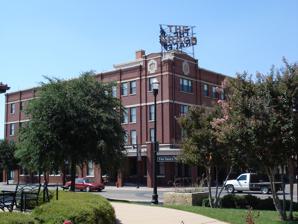
Building: The Grace Museum
Country: United States of America
Year built: 1937
Art museum in Abilene, Texas The Grace Museum The Grace Museum from Everman Park Established 1937 as Abilene Fine Arts Museum Location 102 Cypress Street Abilene, TX 79601 United States Type Art , History Visitors 60,000 annually Director Laura Moore Curator Judy Tedford Deaton Website thegracemuseum.org The Grace Museum is located in Abilene , Texas , United States. The museum is accredited by the American Alliance of Museums (AAM). The Grace Museum houses five art galleries featuring rotating art exhibitions and artwork from the permanent collection; a history gallery with permanent and rotating exhibits featuring Abilene, Taylor County, and West Texas artifacts; an art library; an education center and an interactive gallery for children and families. The Abilene Fine Arts Museum (Abilene Museum of Fine Art) was founded in 1937 by the Art League of the Abilene Woman's Club. The art museum was housed in various downtown locations and Rose Park before the current facility was renovated in 1992.  Since 1992, the museum has existed as The Museums of Abilene, Grace Cultural Center and the name was officially changed to The Grace Museum in 1998. Overview The Grace Museum is the cultural cornerstone of Abilene and serves Central West Texas and the state through unique exhibitions of historic and contemporary American art, and local history; the preservation, interpretation, research, and presentation of important art and history collections; art education outreach and distant learning; and lectures and informative programs for people of all ages. Art collection The permanent art collection originated with the Abilene Fine Arts Museum's first acquisitions in 1938 and has grown since its inception to over 5,000 works of art including paintings, sculptures, photographs, prints, and drawings.  Recent acquisitions include artwork  by James Surls , Andy Warhol ,  Melissa Miller, David Bates, Helen Altman , Russell Lee , Bob Stuth-Wade, Beili Liu ,  Vernon Fisher and others. Strengths in the art collection include the Alice and Bill Wright Photography Collection, American Depression-era Prints, the Texas Art Collection, the Clint Hamilton Collection, and artwork by contemporary American artists with Texas connections. History collection The history collection was initiated in 1976  by the Abilene Junior League. The history collection features documents; photographs; textiles; local personal, residential, and business artifacts and memorabilia related to the history of Abilene and surrounding area dating from 1850 to 1950. Documents and photographs from The Grace History Collection can be viewed online through The Portal to Texas and the West Texas Digital Archives. Art exhibitions The Grace Museum creates 12 unique, temporary art exhibitions annually focused on American art of the past and present with Texas connections curated from the permanent collection and/or with loans from major institutions and collectors across the state and beyond.  Recent exhibitions include Texas Modernists; Home on the Range: Where the Prairie Meets the Plains in Central West Texas; Beili Liu : Stratus; Julie Speed: Paper Cut; Drawn In / Drawn Out: Contemporary Drawing and Melissa Miller: Habitat. The museum also produces videos, exhibition publications, and catalogues to accompanying art exhibitions. Recent publications include Texas Modernists, James Surls: from the Heartland, Julie Speed: Paper Cut and Selections from the Bobbie and John Nau Collection of Texas Art and David Bates: Paintings from Texas Collections. History exhibitions Women's Fashion Evolution: 1900s-1920s, from the Permanent Collection The history galleries on the third-floor feature permanent exhibits of recreations of 1906, 1926, and 1946 Abilene parlors and kitchens, a 1920 Grace Hotel guestroom, and a historic bootmakers shop. Temporary exhibits of textiles, artifacts, and films on loan and  from the history collection are also featured in the history galleries. Recent history exhibitions include The West Texas Clubwoman, West Texas Cattle Country and the Working Rancher and Fabulous Fifties Fashion. Children's gallery Children's gallery The children's gallery on The Grace Museum's second floor is a hands-on discovery-based learning center for children and families. The space was renovated in 2007 and 2009. The gallery features a replica of Abilene's Paramount Theatre , an interactive sound wall, Texas tornado, life-size Operation game, children's art exhibits, a dinner, and a historic Dixie Pig Restaurant sign. Facility Grace Museum in former Hotel Grace in downtown Abilene. The Grace Museum is a 55,000-square-foot (5,100 m 2 ) museum housed in the historic Hotel Grace, located in downtown Abilene, Texas . The Hotel Grace was built in 1909 by Col. W. L. Beckham of Greenville, Texas and is located at the corner of Cypress Street and North First Street. The Prairie Style Hotel Grace was initially a three-story structure, a fourth story was added in 1924. A subsequent renovation removed the main portico , bricked up several main story windows and changed the hotel's name to the Drake Hotel in 1946. The Drake Hotel eventually ceased operation in 1973 after passenger railroad traffic and subsequently downtown Abilene declined thought the 1960s. By the 1980s, the building was in disrepair and inhabited by rats and vagrants. The Abilene Preservation League and the Abilene Fine Arts Museum banded together in the late 1980s to save the neglected structure and provide a new and improved home for the Abilene Fine Arts Museum. Following major restoration in the early 1990s, the structure was placed on the National Register of Historic Places and opened to the public as the Museums of Abilene in 1992. References